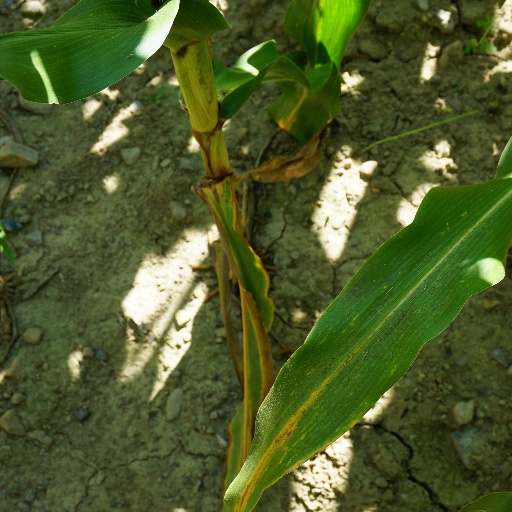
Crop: maize; corn